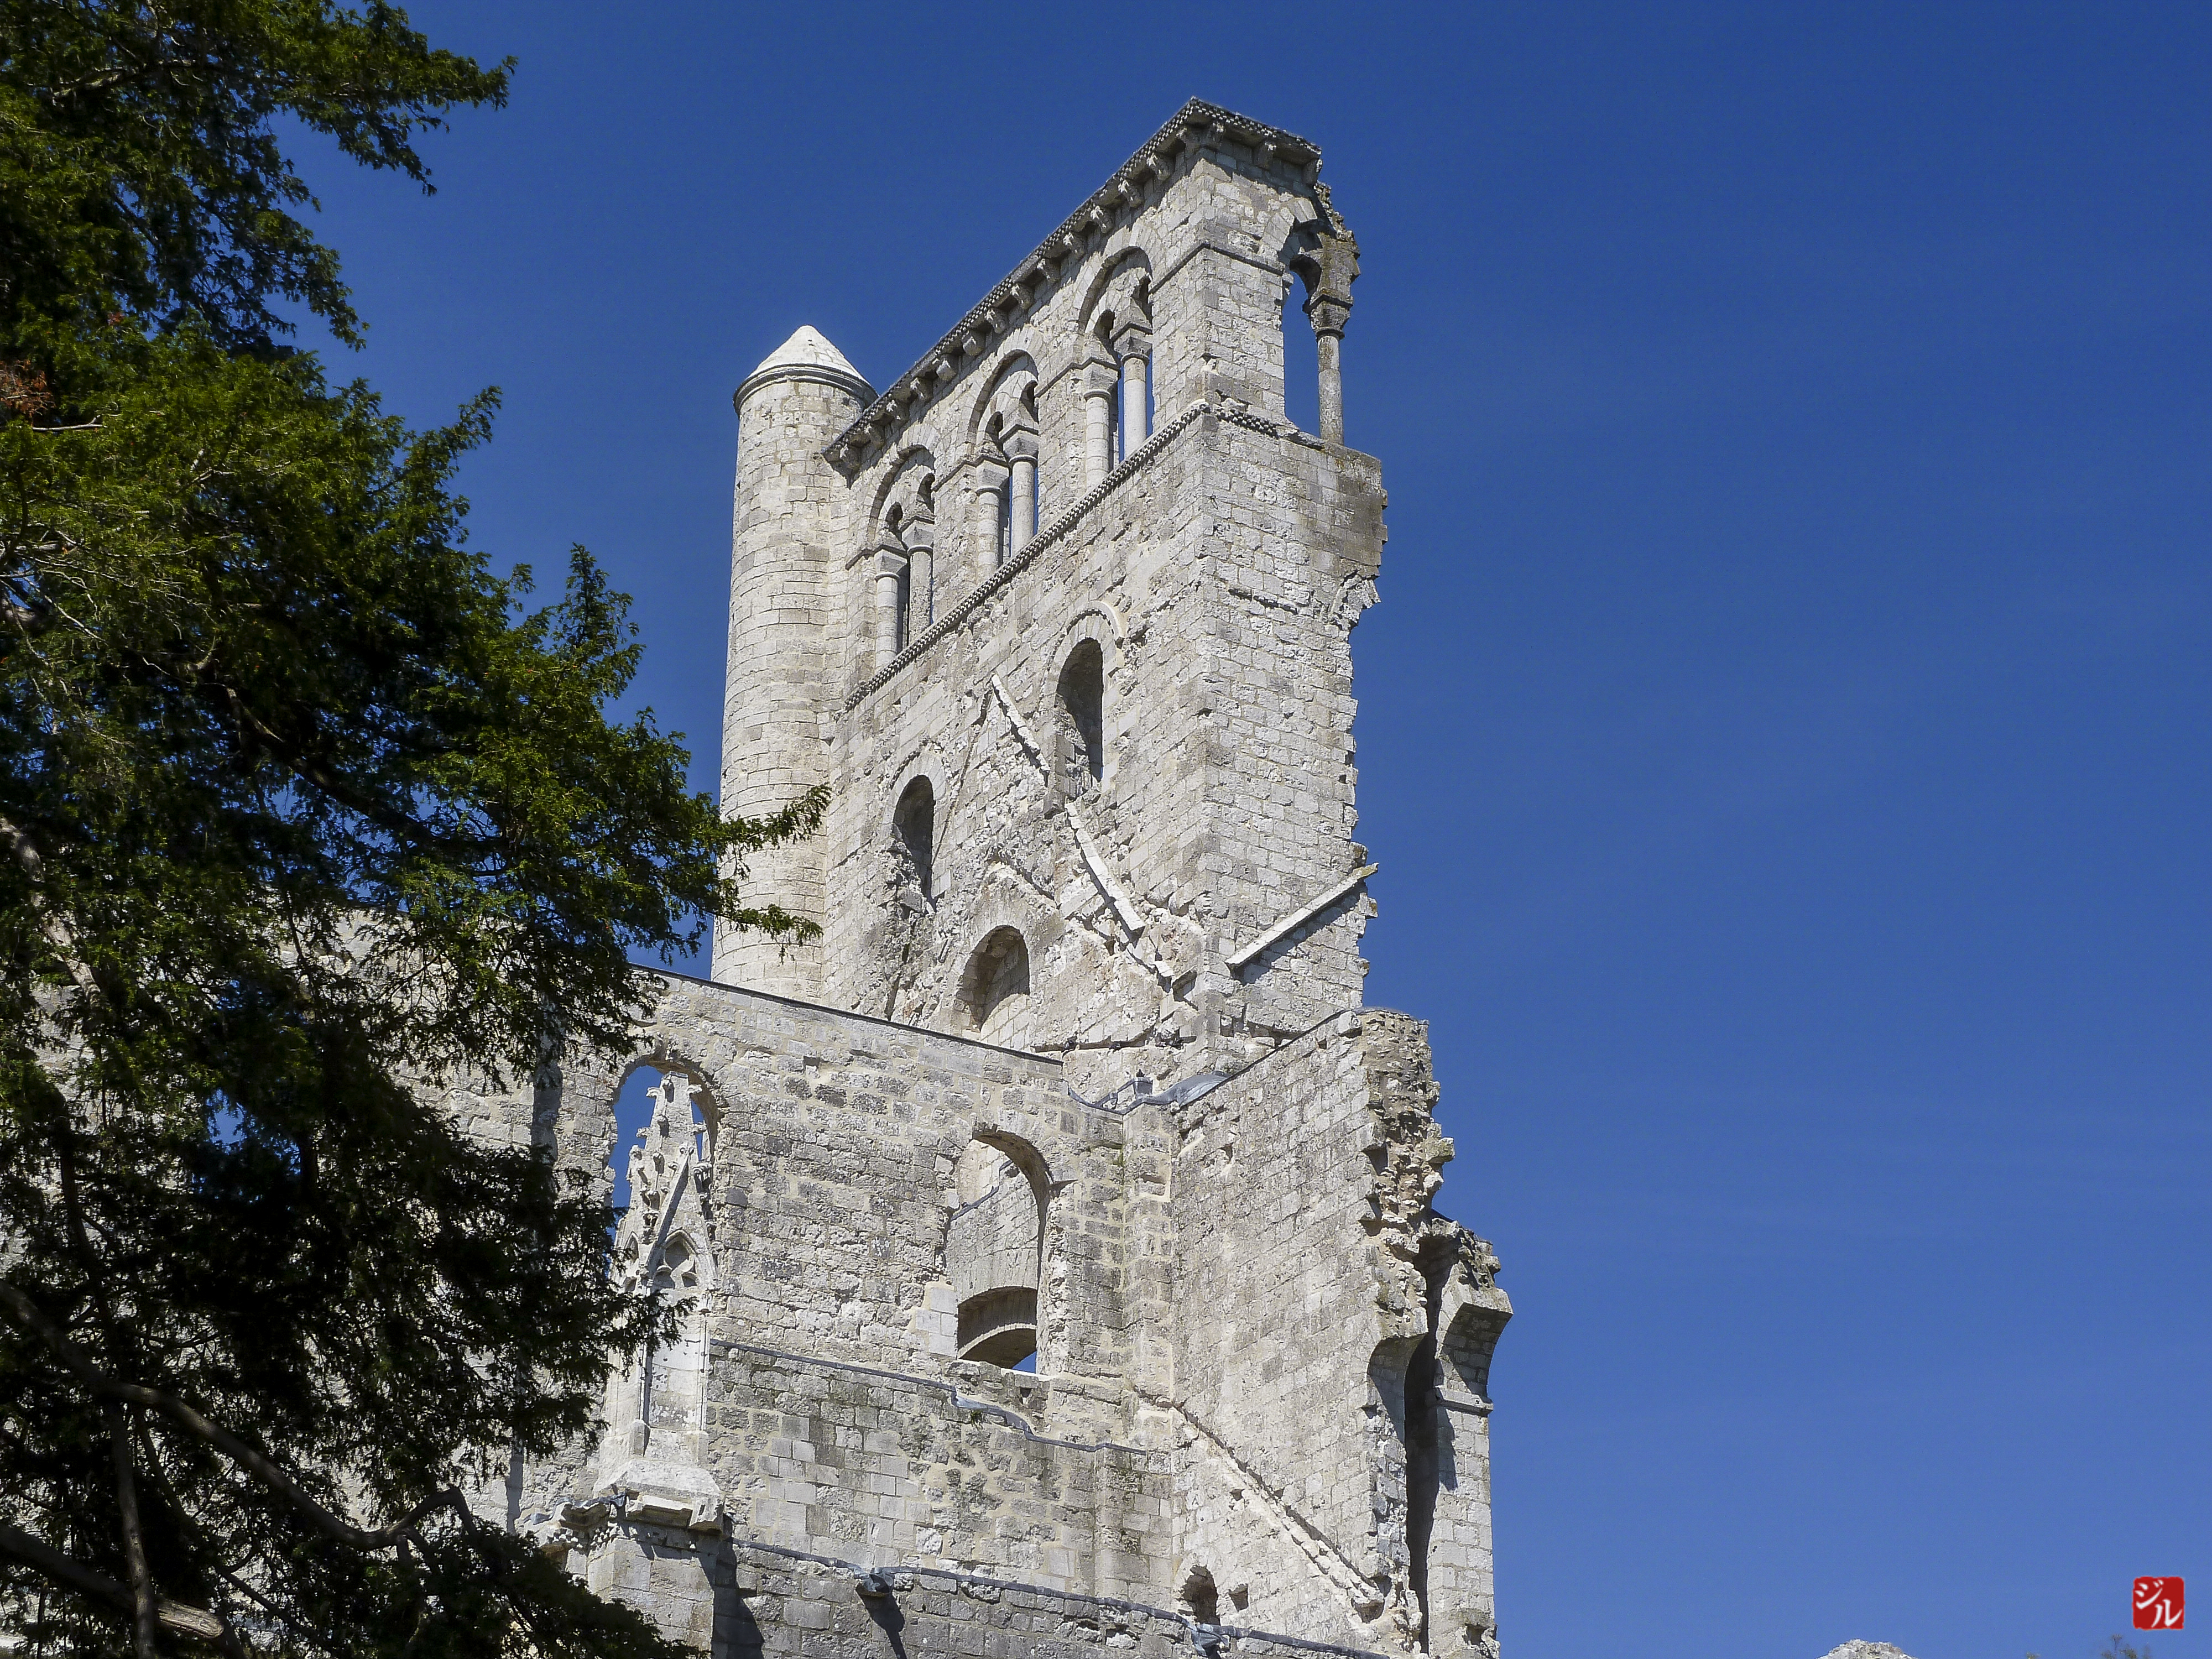
building, france, tower, castle, landmark, church, cathedral, place of worship, bell tower, seine, spire, steeple, ruines, normandie, hautenormandie, boucle, jumi ges, jumi ge, historic site